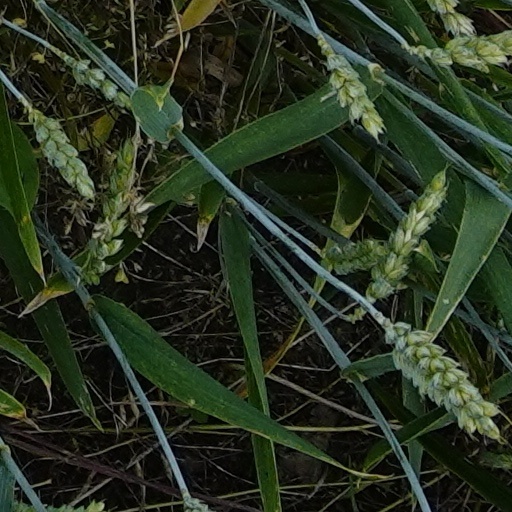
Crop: wheat